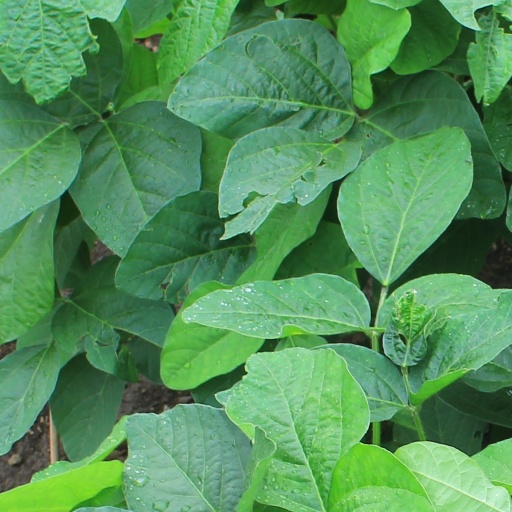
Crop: soybean